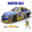
Label: automobile